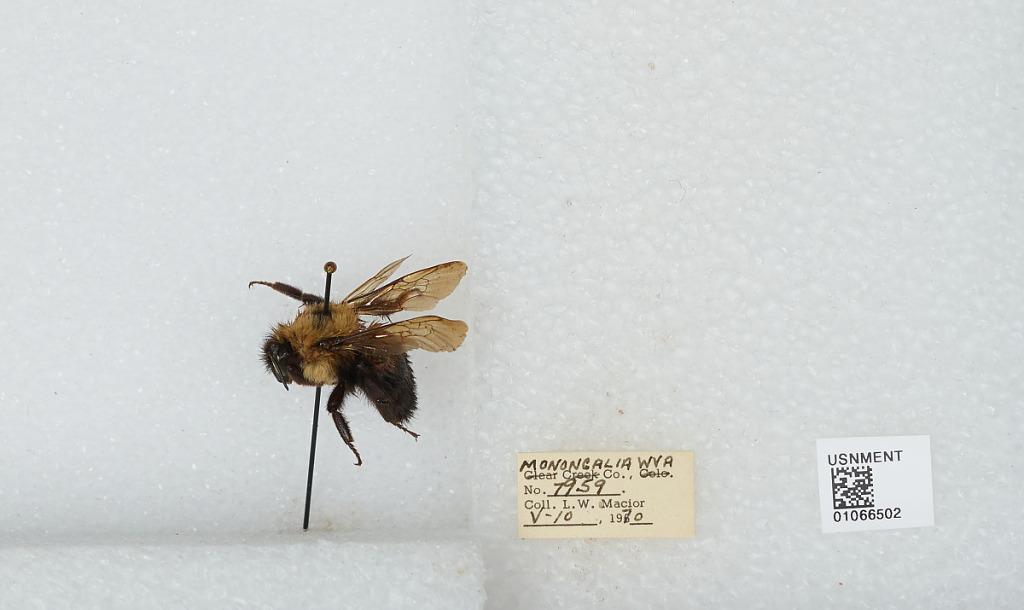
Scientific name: Bombus (Pyrobombus) bimaculatus Cresson
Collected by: L. Macior
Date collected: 1970-5-10
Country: United States
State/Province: West Virginia
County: Monongalia
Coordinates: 39.6303, -80.0464